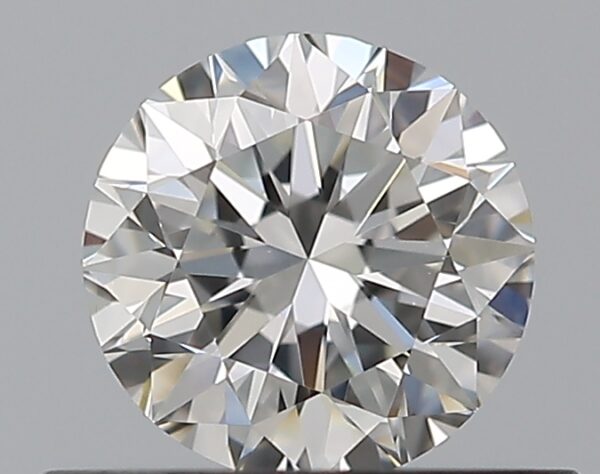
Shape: round
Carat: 0.5
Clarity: VS1
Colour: G
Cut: VG
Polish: EX
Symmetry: VG
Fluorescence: N
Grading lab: GIA
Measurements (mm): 4.93 x 4.98 x 3.19